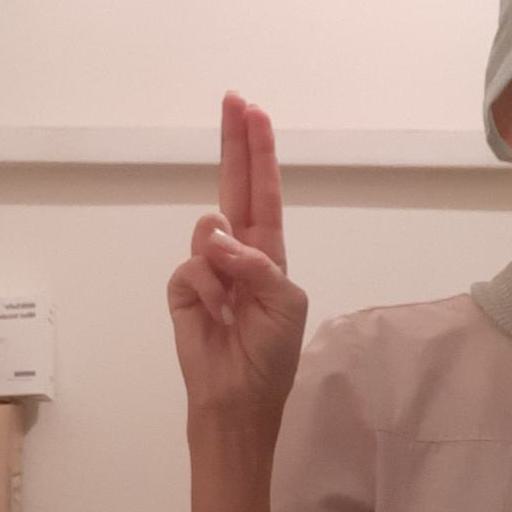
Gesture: two_up